Joseph Yves Limantour

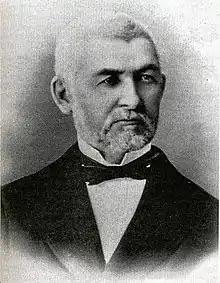
Joseph Yves Limantour

Joseph Yves Limantour (1812 – 1885) was a French merchant who engaged in the California sea trade during the years preceding American occupation of that Mexican province in 1846. He was also known in California as José Limantour.